Dankuni

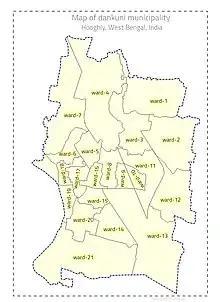
Map of Dankuni municipality

Kharsarai, Tisa, Kapashanria, Jaykrishnapur, Purba Tajpur, Begampur, Baksa, Panchghara, Chikrand, Janai, Pairagachha, Naiti, Barijhati, Garalgachha and Krishnapur, all the census towns form a series from the northern part of Chanditala II CD Block to its southern part. The only municipality in the area, Dankuni, located outside the CD Block, occupies the south-east corner of the entire cluster.